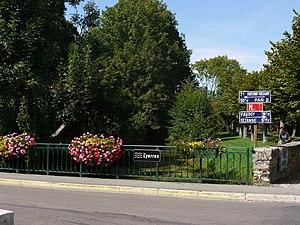
La rivière Yerres à Rozay_en_Brie, Seine et Marne, Ile de France
L'Yerres est une rivière d'Île-de-France, affluent de la rive droite de la Seine, qui traverse la campagne et quelques villes dont une reprenant son nom située en Essonne.
Rozay-en-Brie est une commune française située dans le département de Seine-et-Marne en région Île-de-France.